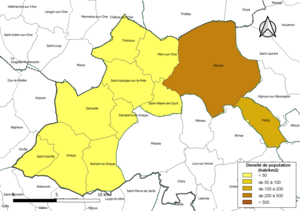
Carte des densités de population (millésimée 2016) des communes de la communauté de communes la Communauté de communes Vierzon-Sologne-Berry, département du Cher, France. Composition au 1er janvier 2019.
La communauté de communes Vierzon-Sologne-Berry est une ancienne communauté de communes française située dans le département du Cher et la région Centre.